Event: Nepal Earthquake
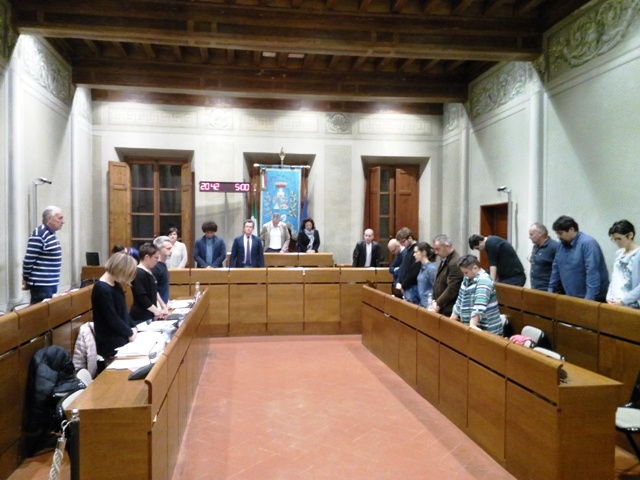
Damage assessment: no_damage